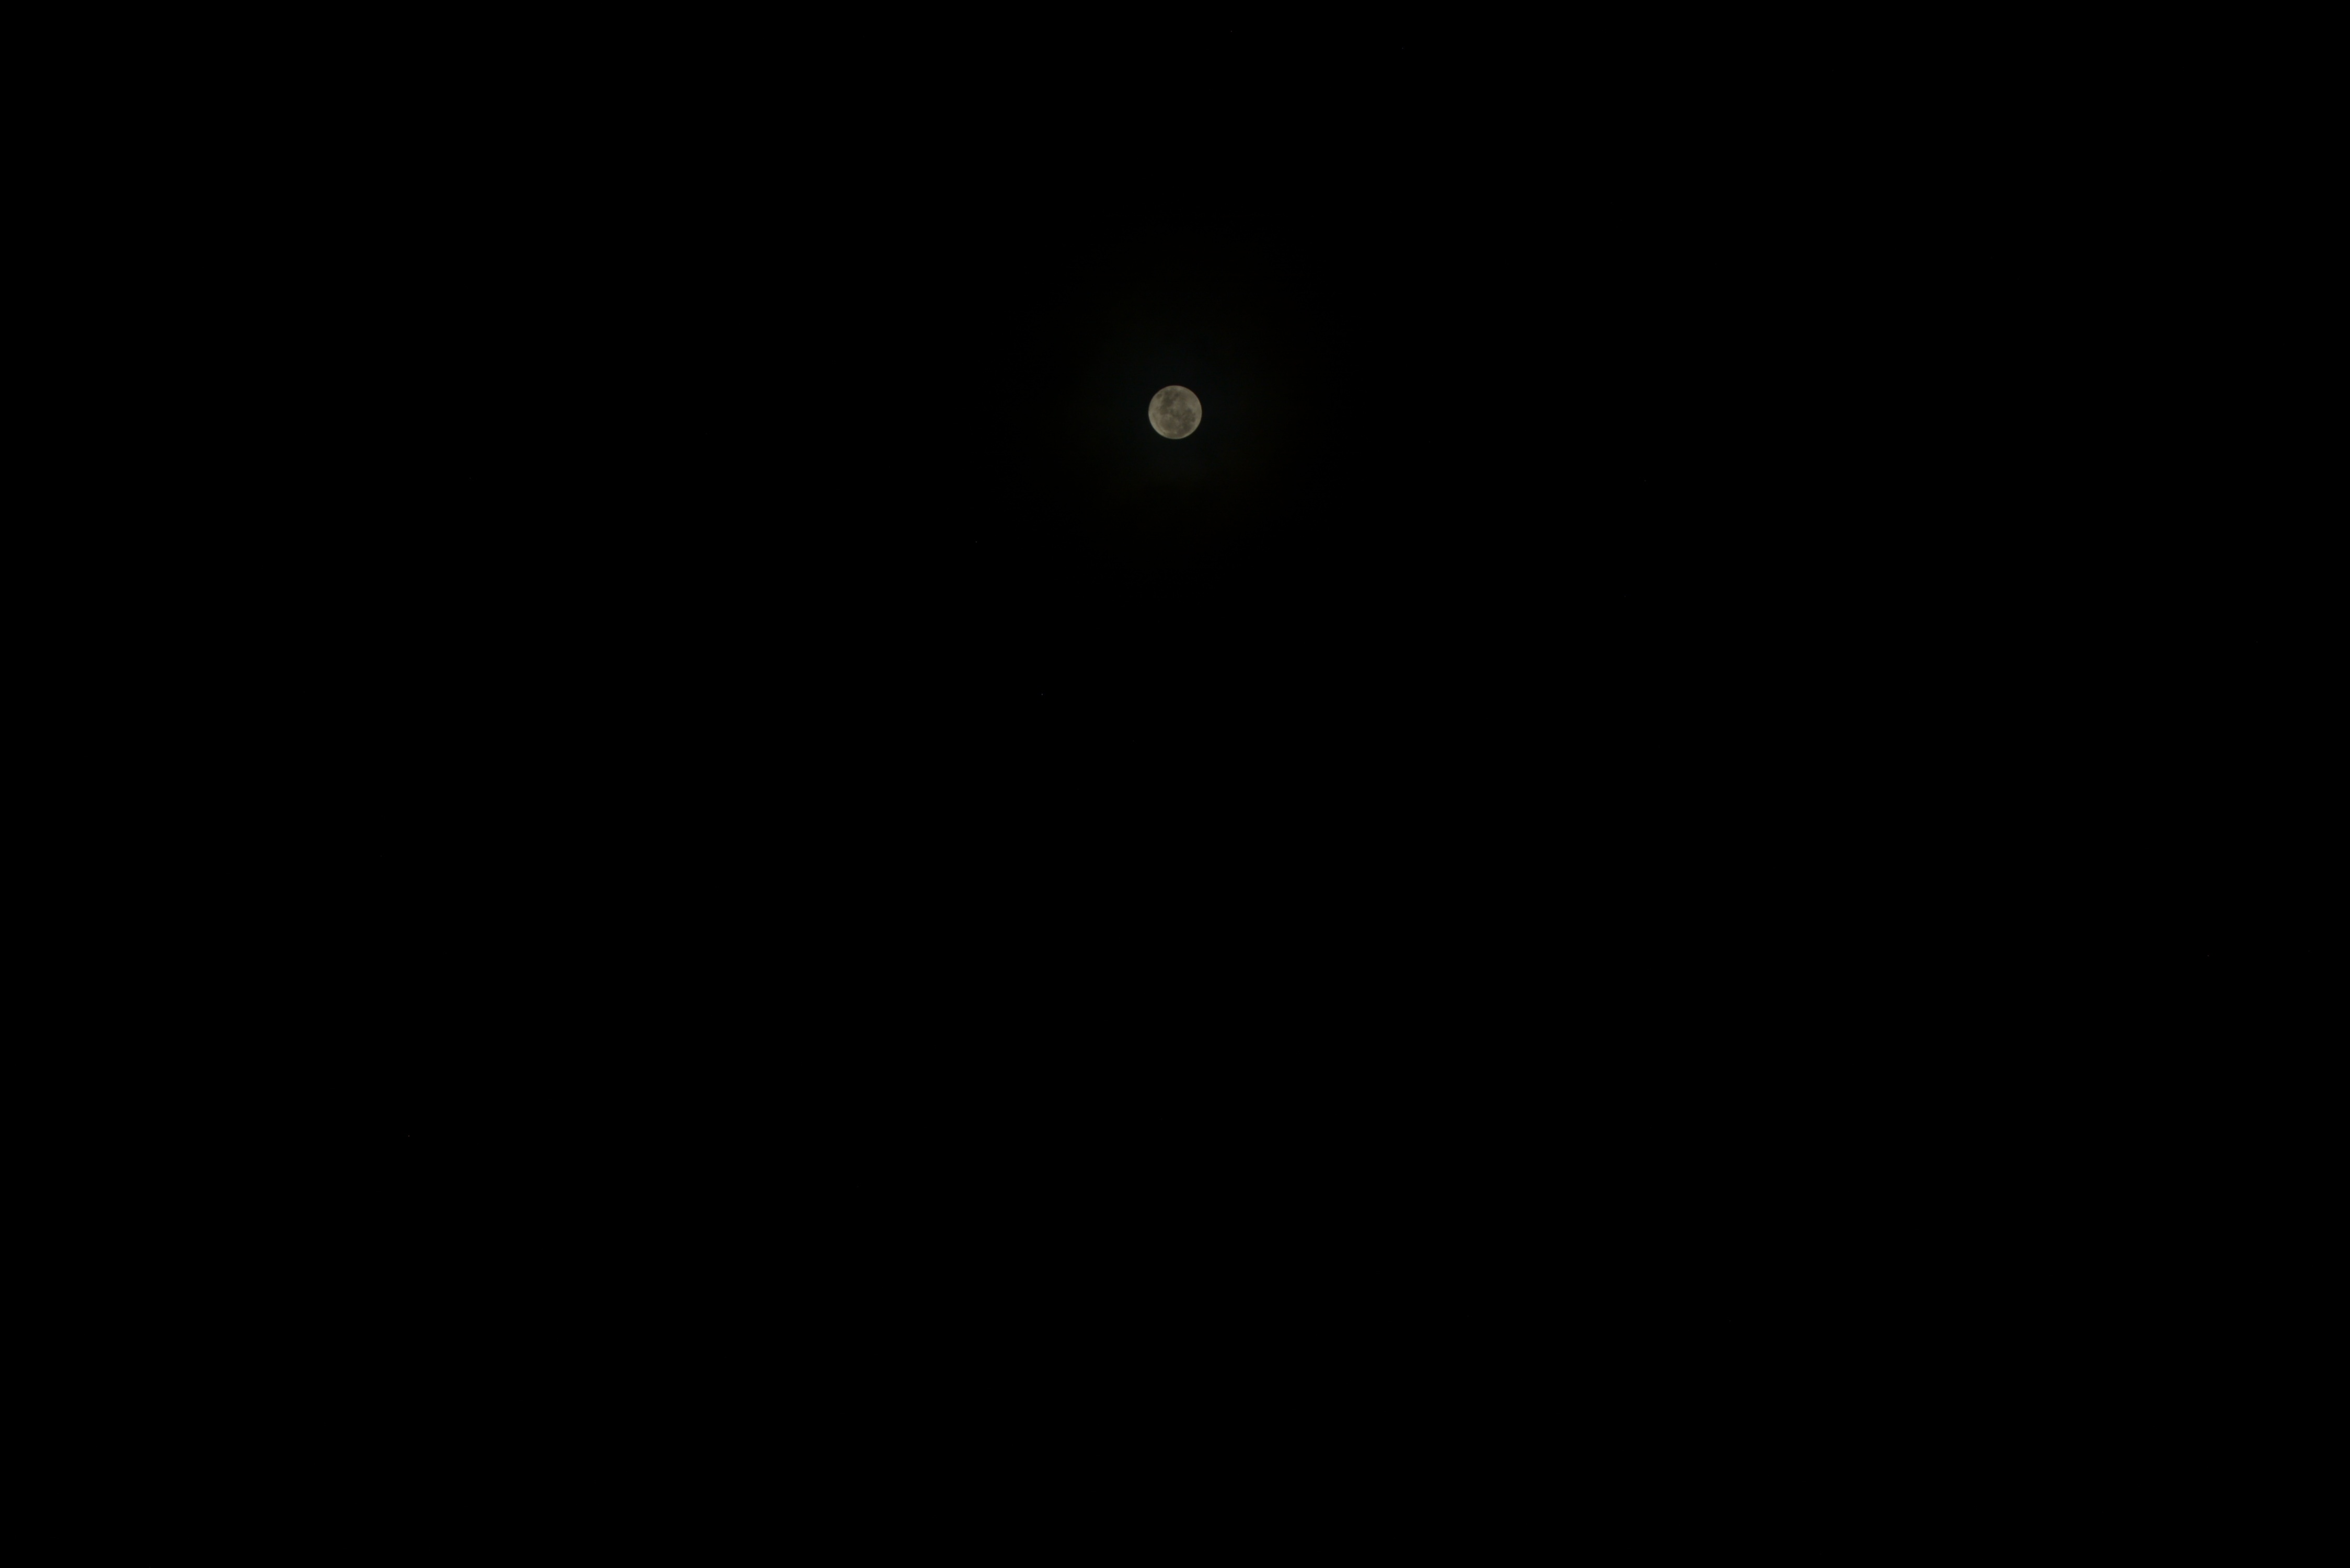
darkness, moon, full moon, moonlight, circle, lens flare, screenshot, astronomical object, lunar eclipse, celestial event